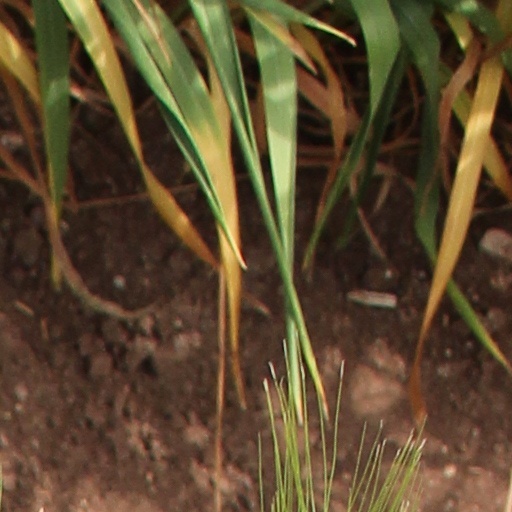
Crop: wheat